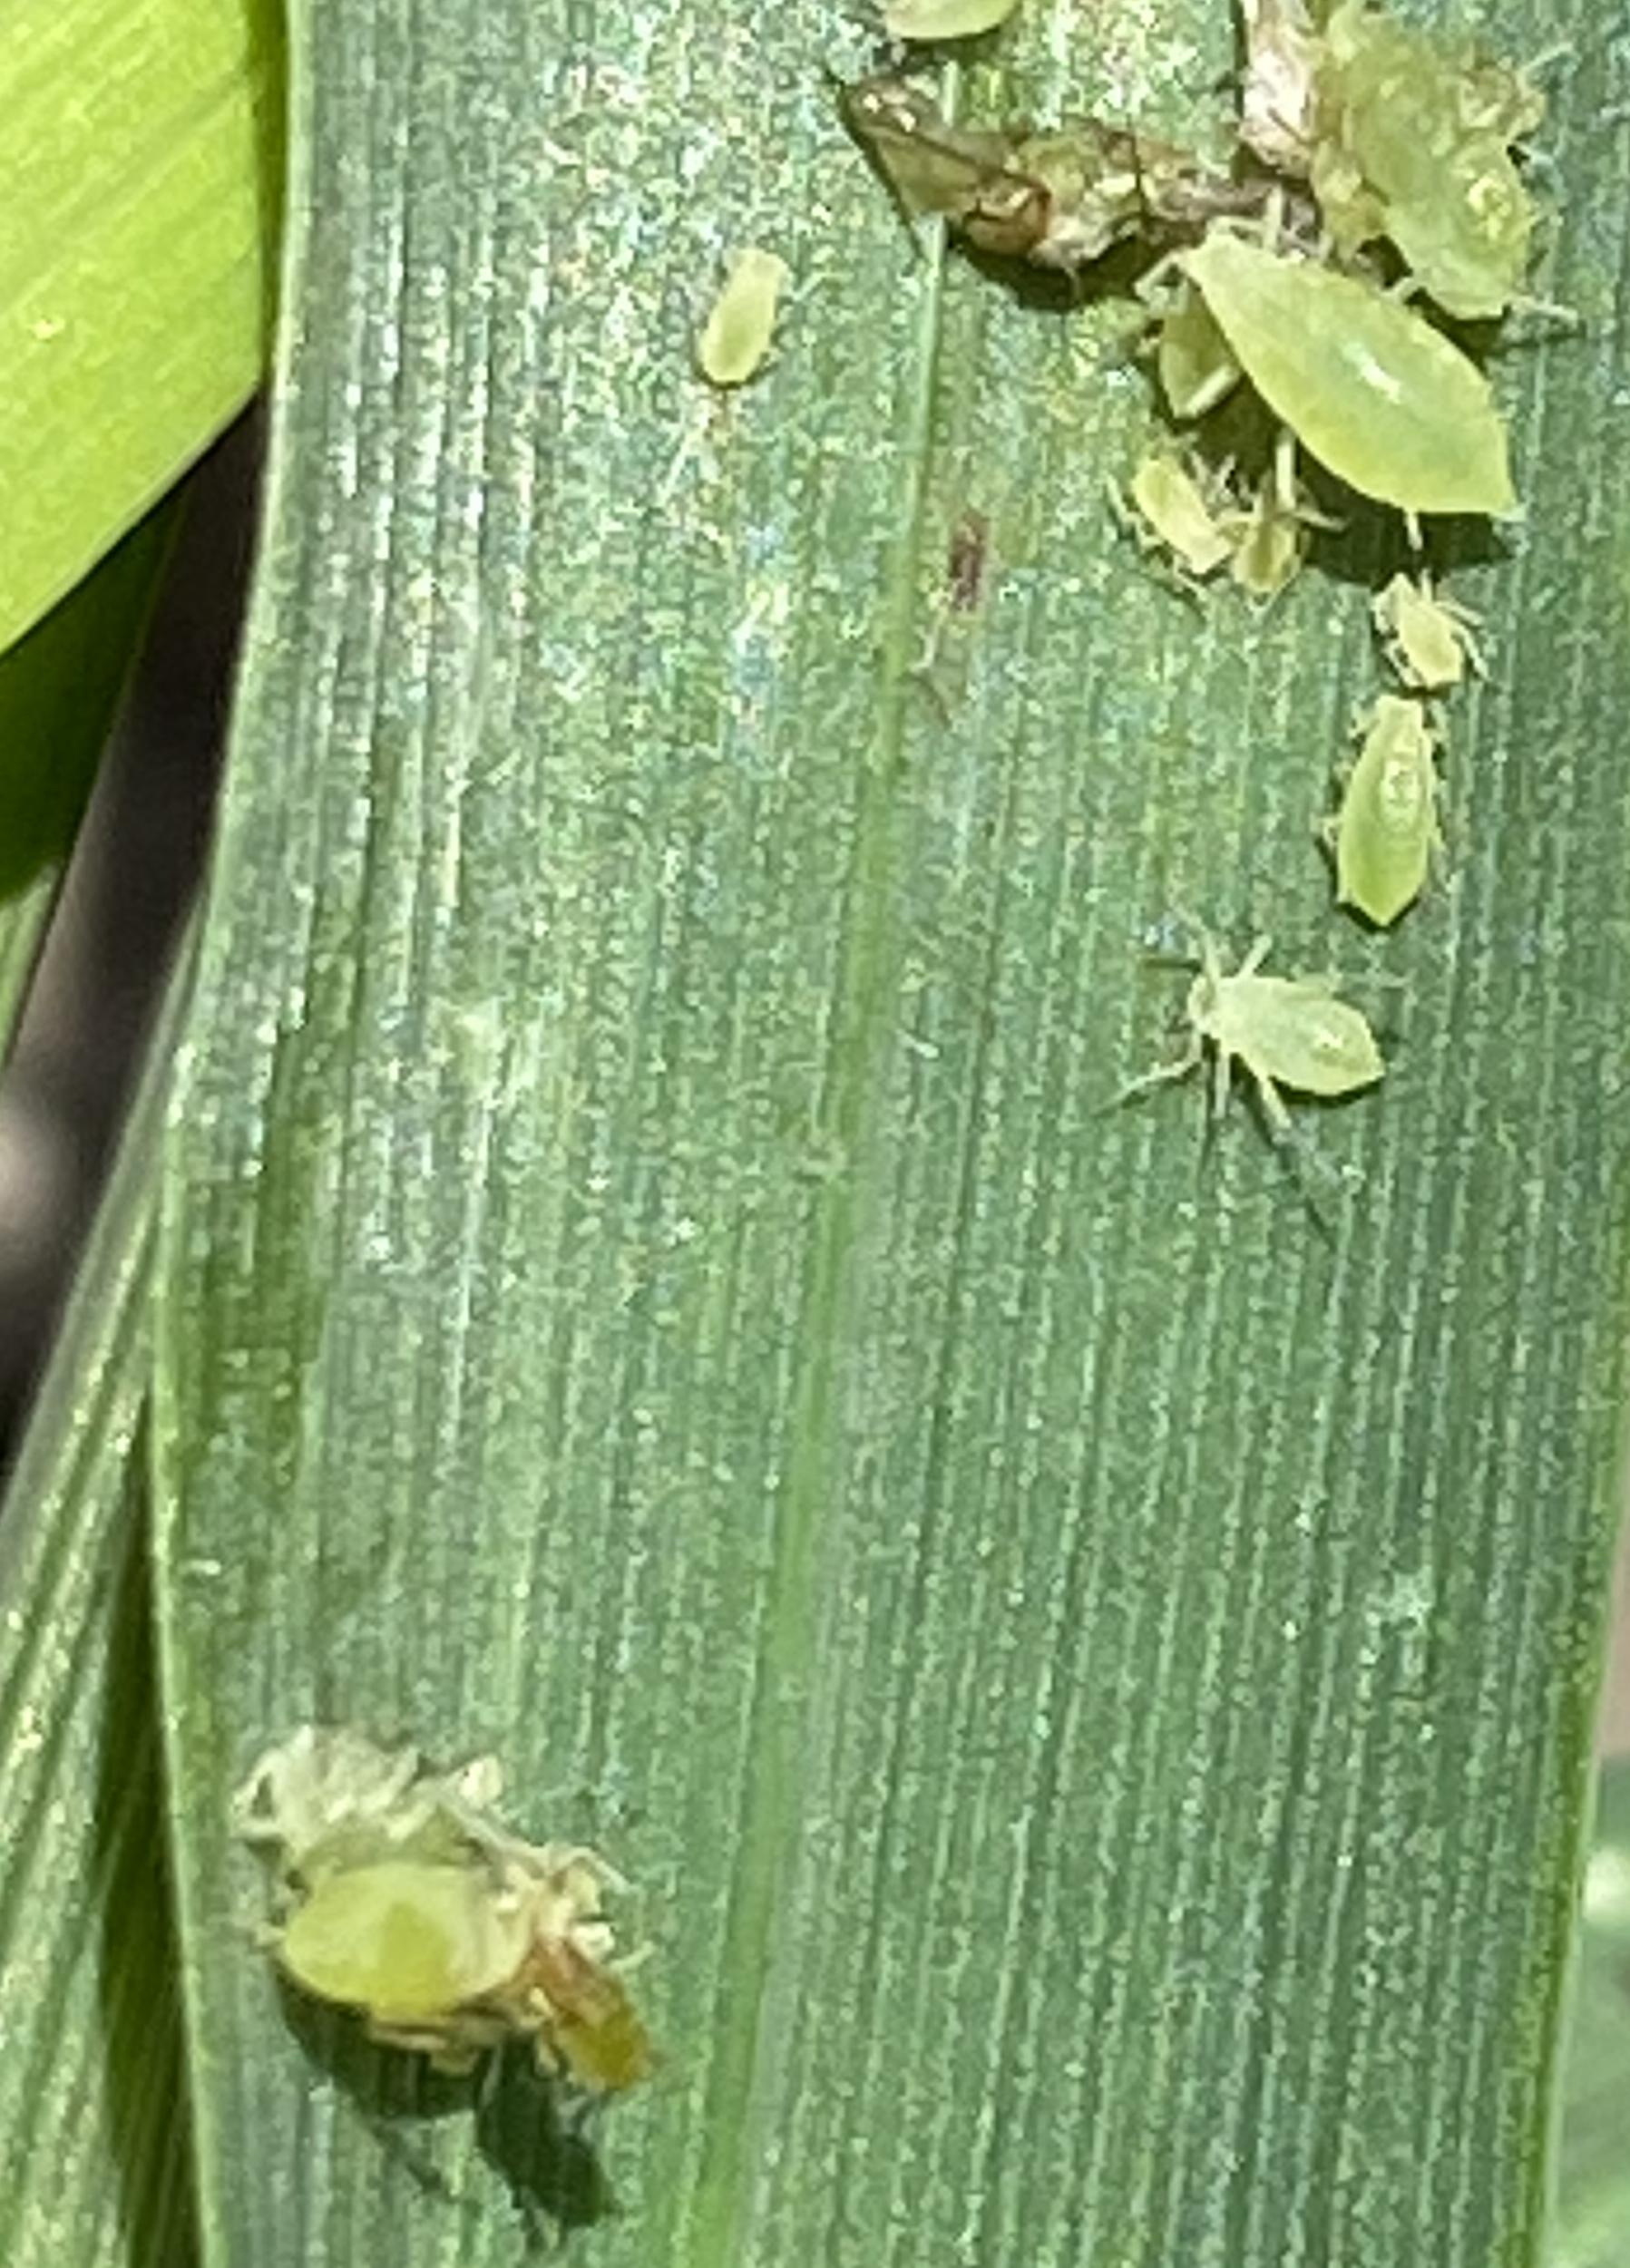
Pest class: cereal_grass_aphid